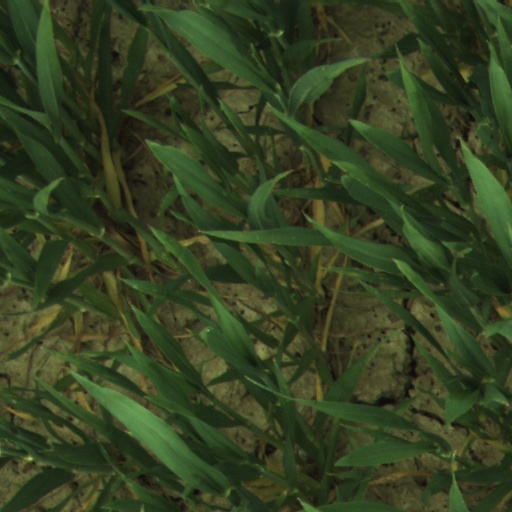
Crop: wheat